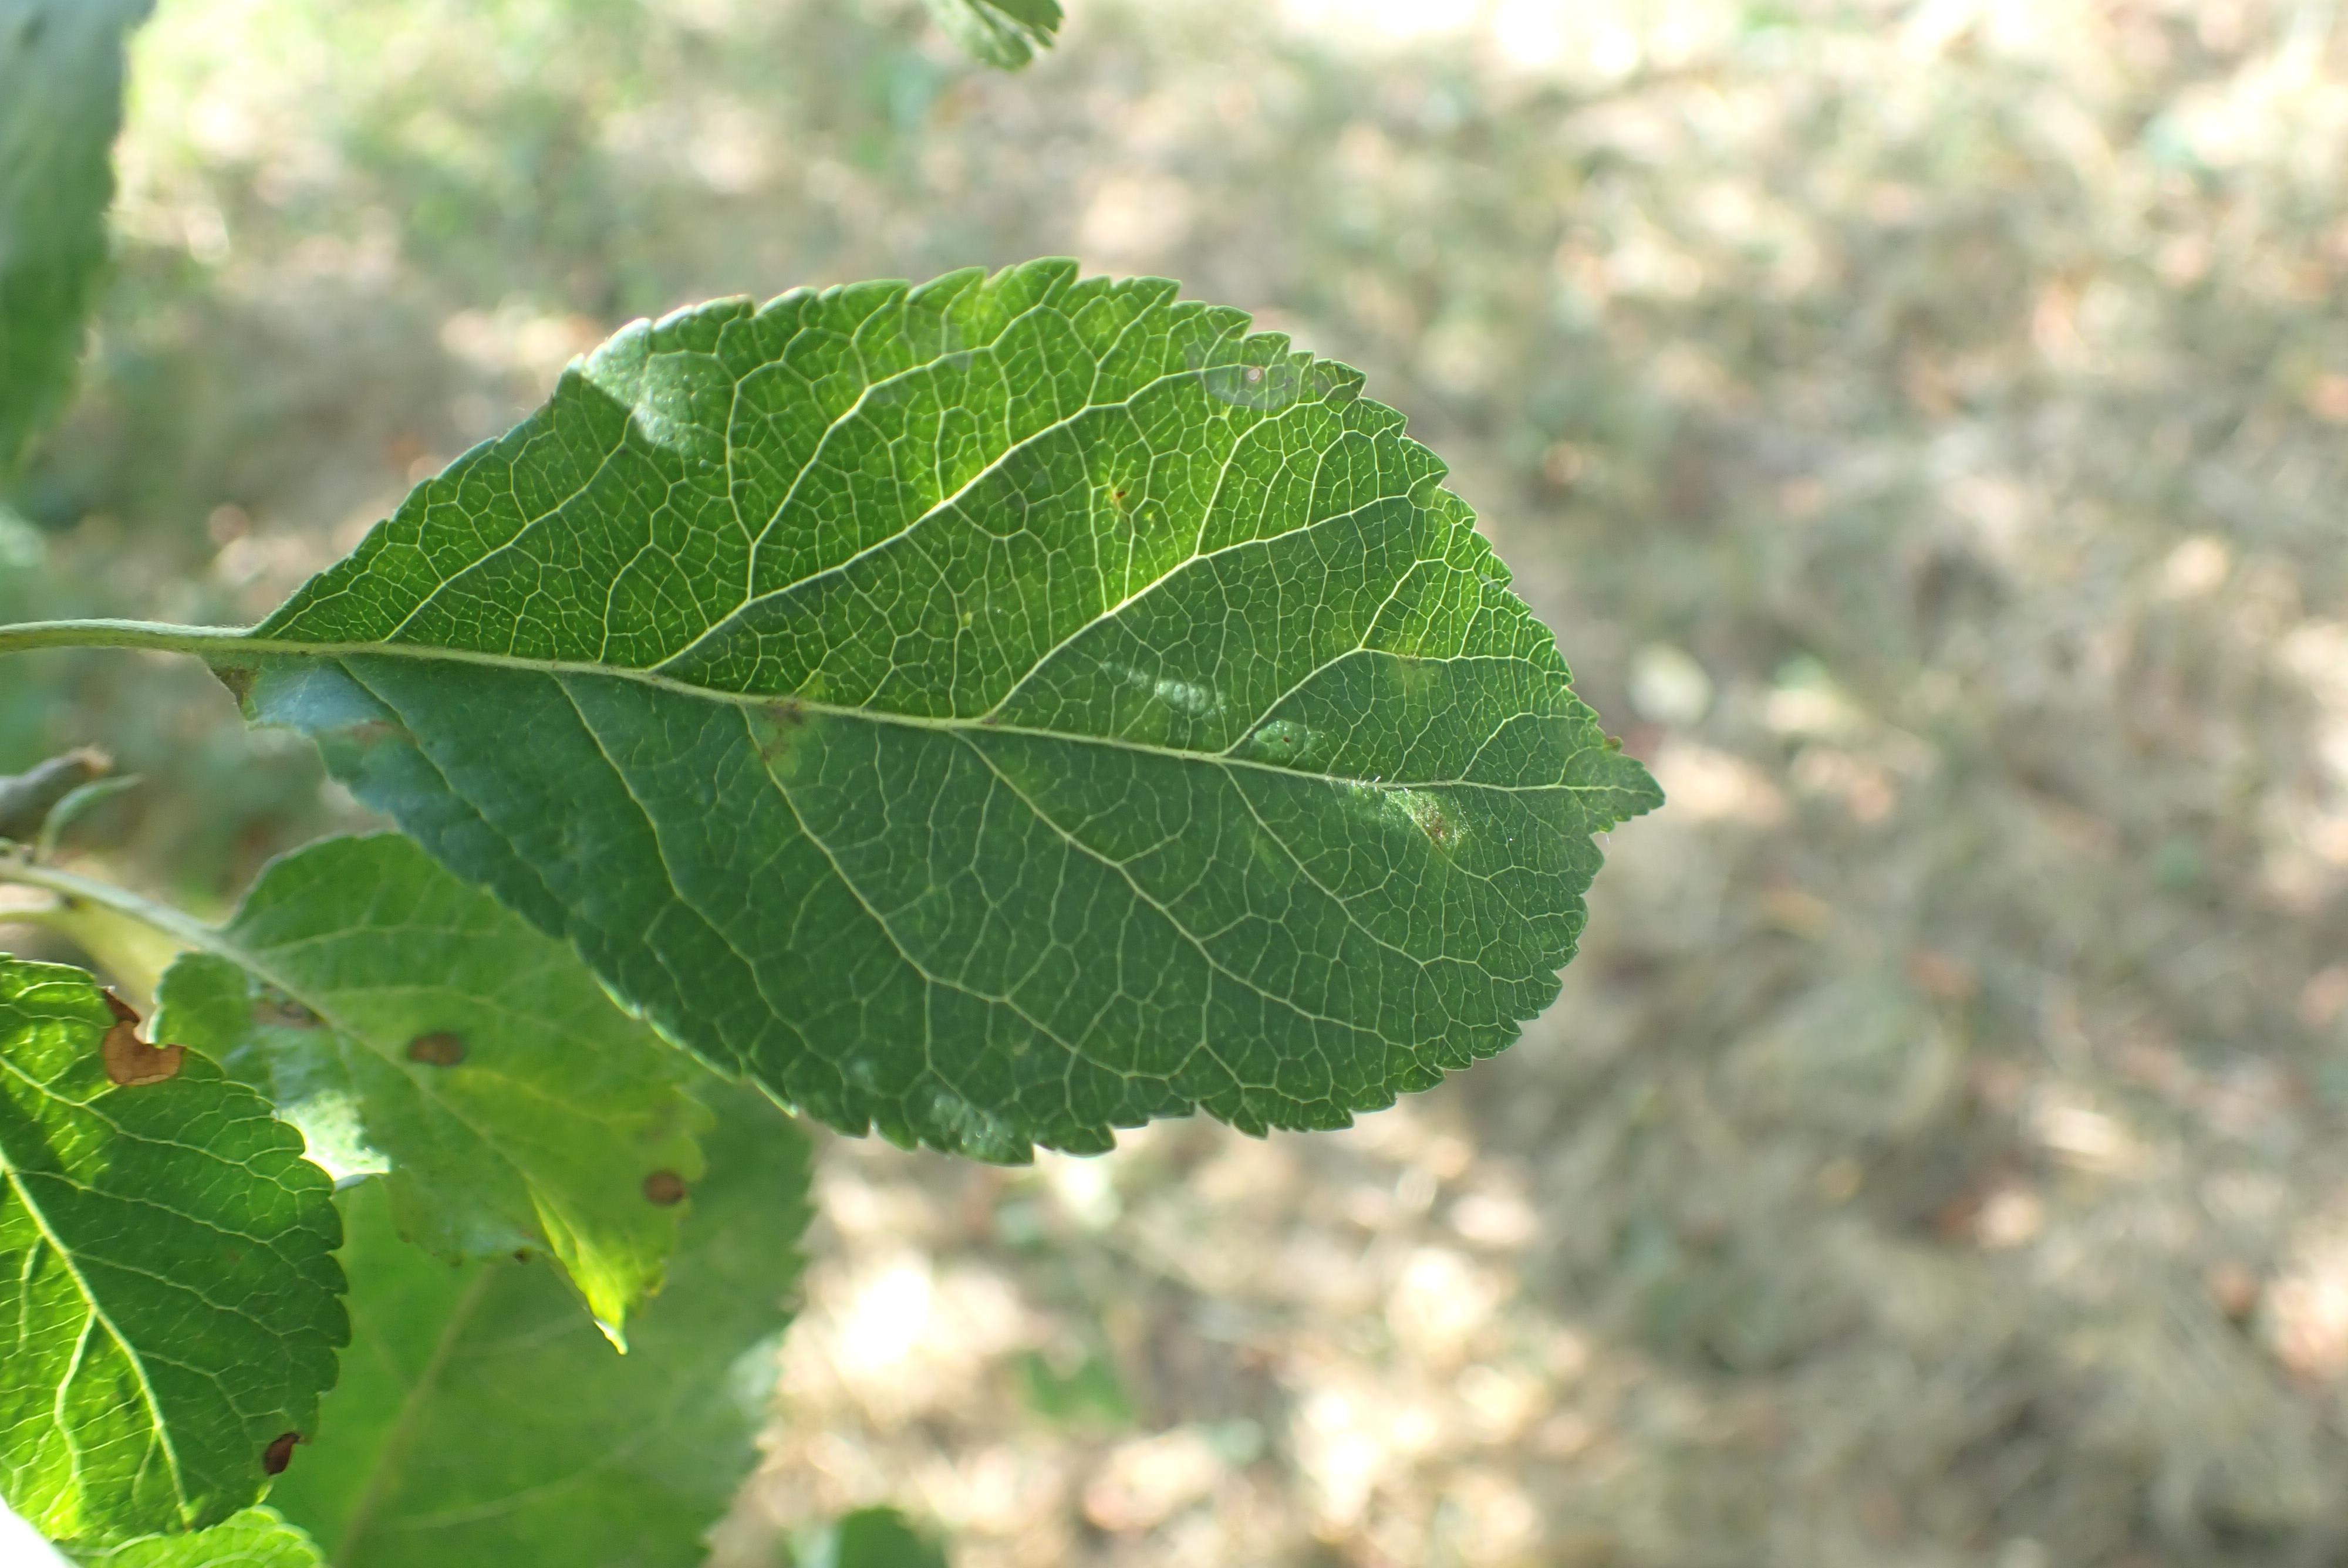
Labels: scab